BlaBlaCar Bus

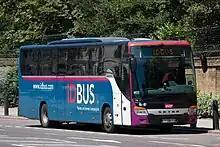
A Setra showing the previous iDBUS logo that was used from 2012 to 2015

iDBUS was launched on 23 July 2012 with services to Amsterdam, London, and Brussels from the original hub at Paris-Bercy. A domestic service between Paris and Lille was launched on 29 August 2012.